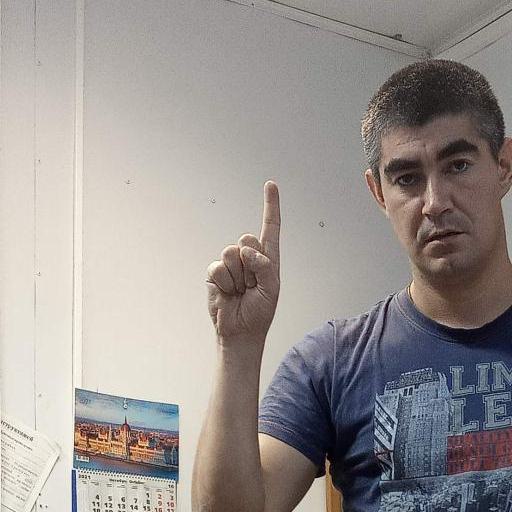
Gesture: one